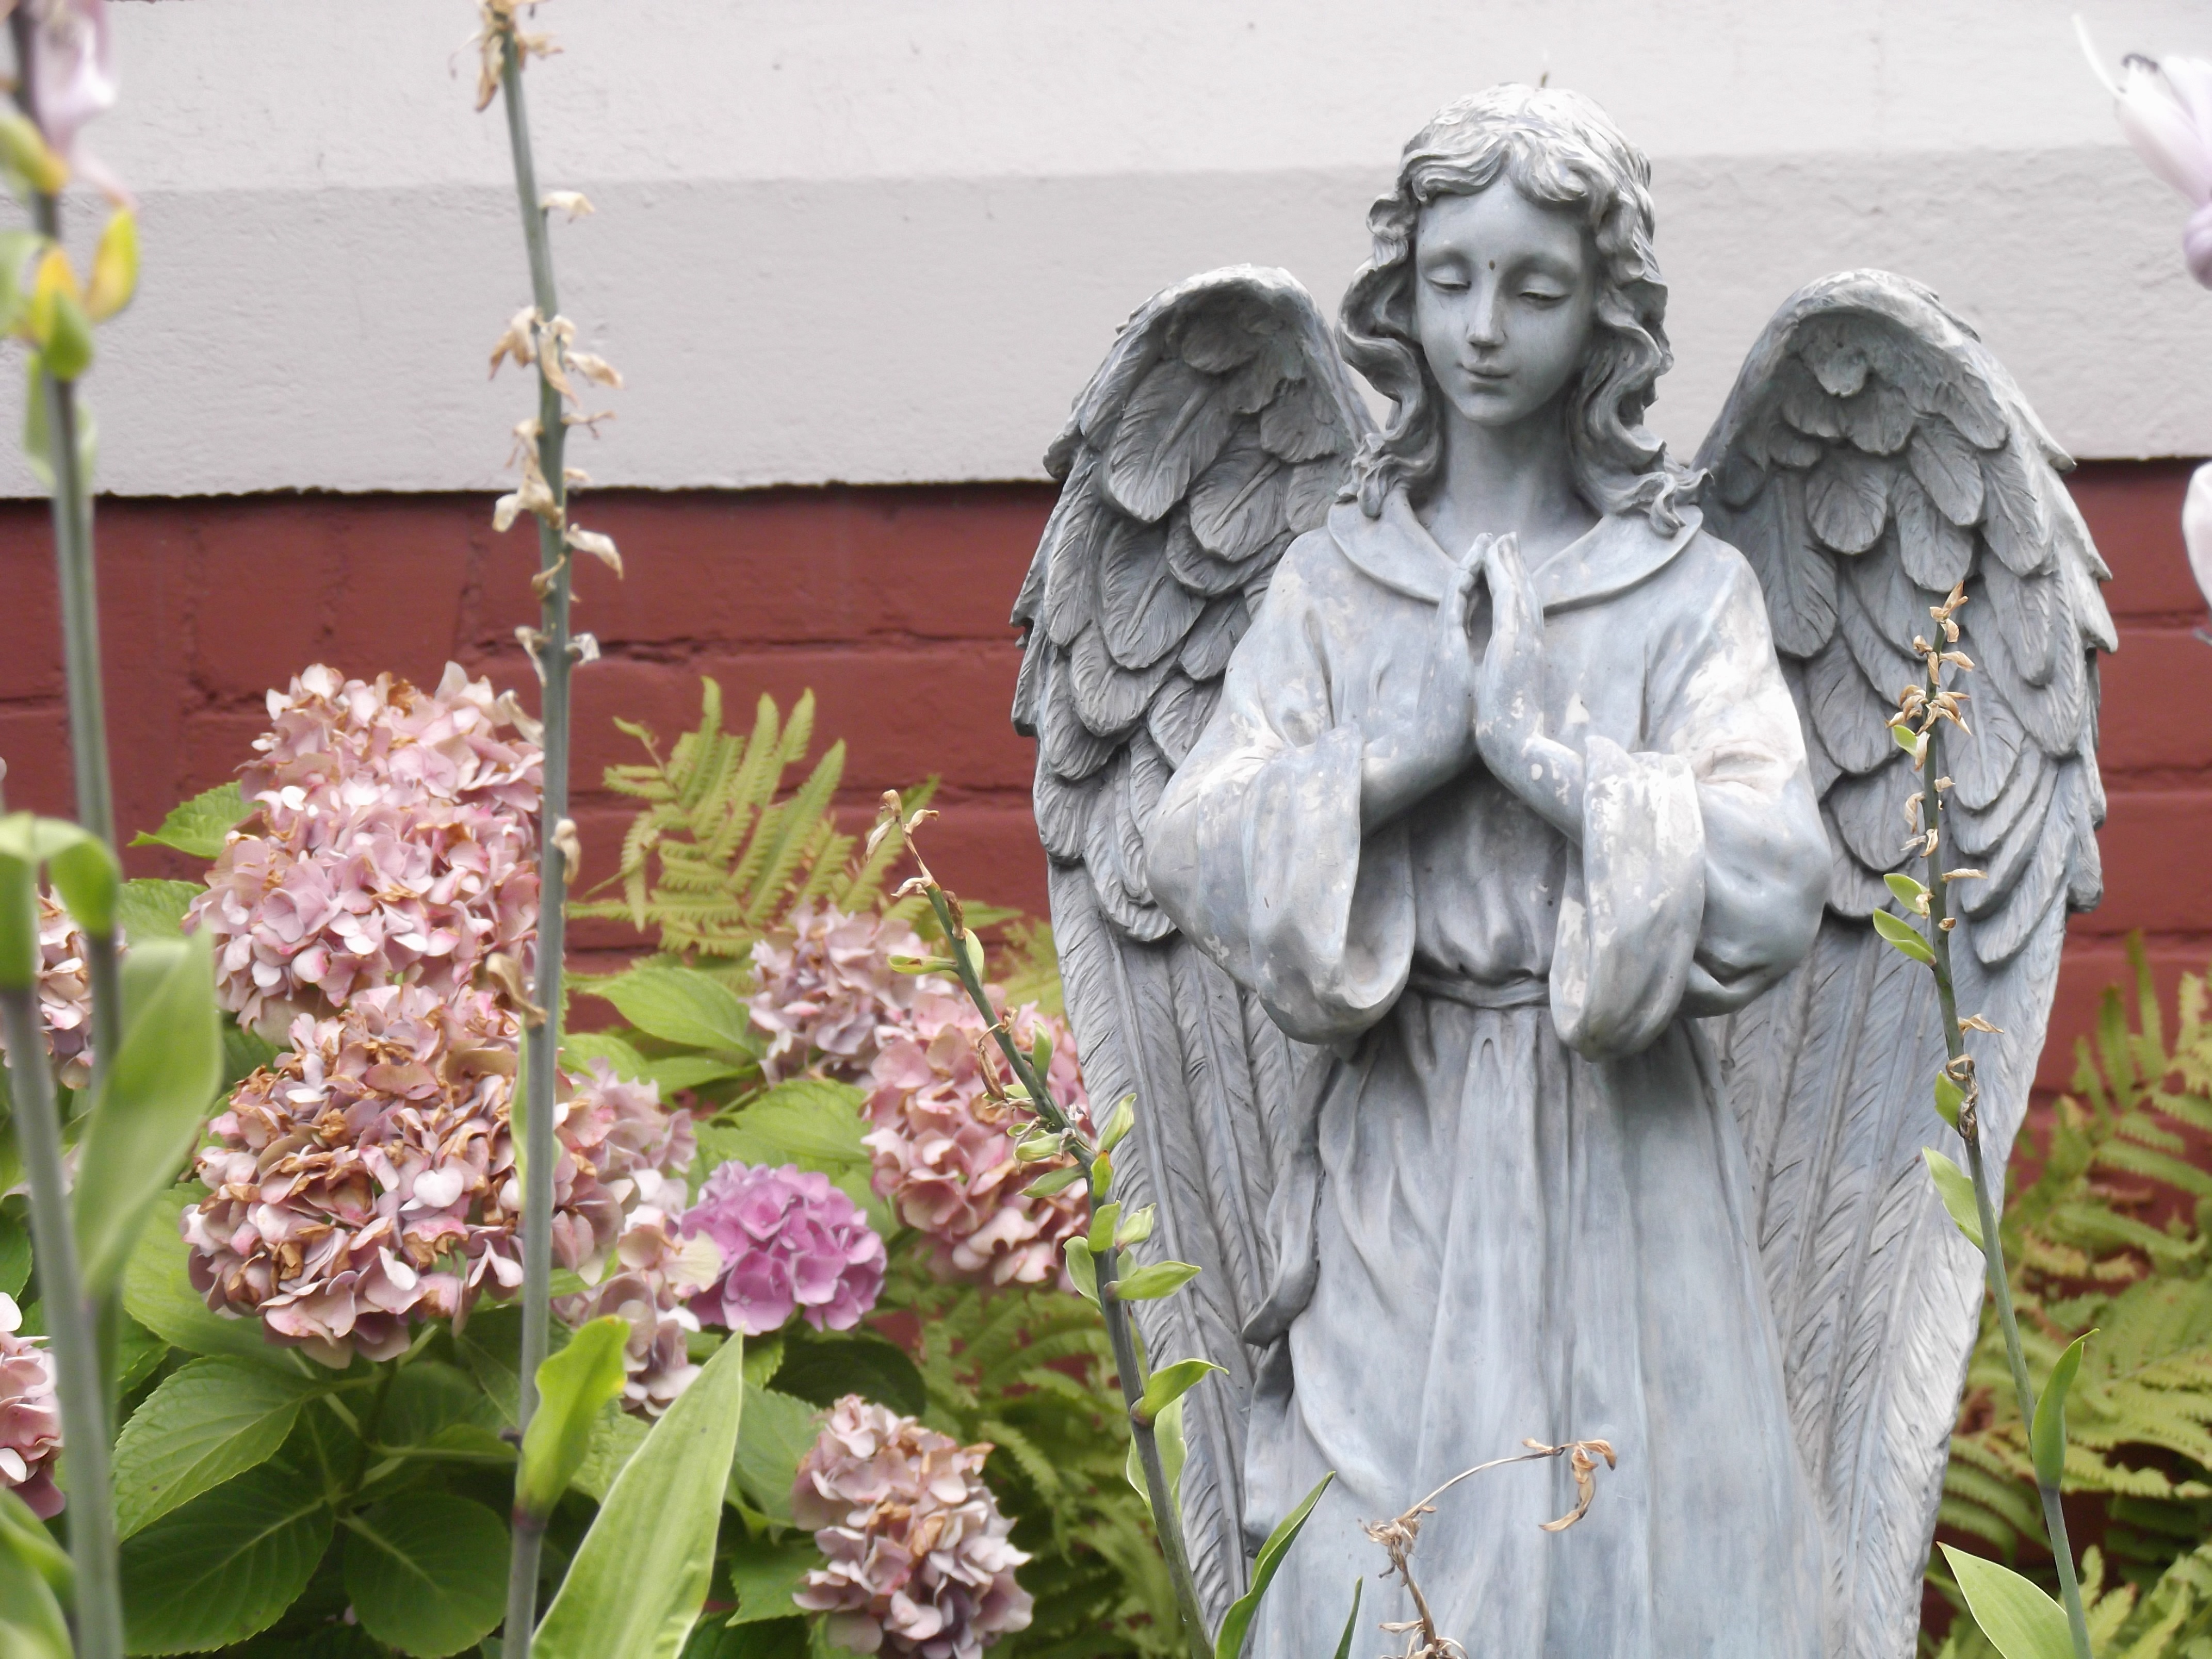
flower, monument, statue, spring, garden, sculpture, angel, art, gardening, wings, carving, fairy